Dark Souls (video game)

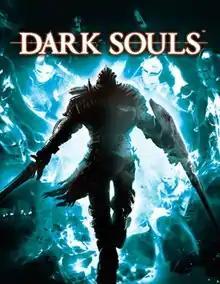
Cover art used outside of Japan

is a 2011 action role-playing game developed by FromSoftware and published by Namco Bandai Games. A spiritual successor to FromSoftware's "Demon's Souls", the game is the first in the "Dark Souls" series. The game takes place in the kingdom of Lordran, where players assume the role of a cursed undead character who escapes from the Northern Undead Asylum and begins a pilgrimage to discover the fate of their kind. A port for Windows featuring additional content, known as the Prepare to Die Edition, was released in August 2012. It was also released for consoles under the subtitle "Artorias of the Abyss" in October 2012.